Topaz

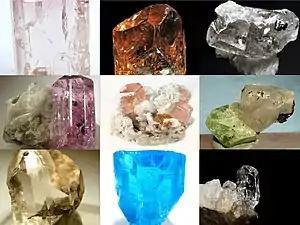
Topaz varieties found in Pakistan.

Topaz is commonly associated with silicic igneous rocks of the granite and rhyolite type. It typically crystallizes in granitic pegmatites or in vapor cavities in rhyolite lava flows including those at Topaz Mountain in western Utah and Chivinar in South America. It can be found with fluorite and cassiterite in various areas including the Ural and Ilmensky mountains of Russia, Afghanistan, Sri Lanka, the Czech Republic, Germany, Norway, Pakistan, Italy, Sweden, Japan, Brazil, Mexico; Flinders Island, Australia; Nigeria, Ukraine and the United States. Topaz was found around the time of the 1700s in a pegmatite formation within the central Urals Mountains in Russia.